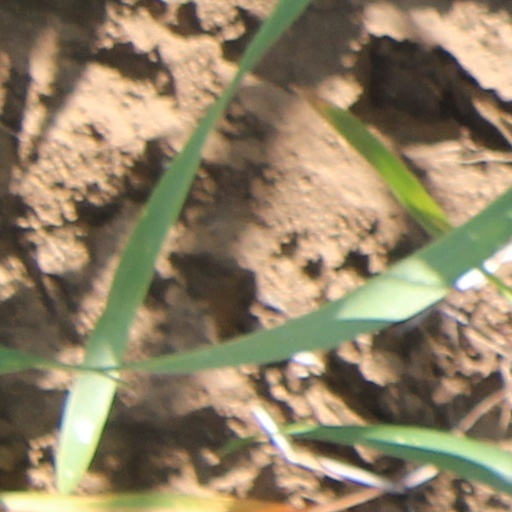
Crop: wheat